Women in film

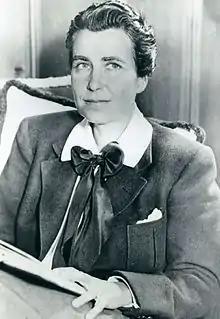
The first female member of the Directors Guild of America and a pioneering director, honored by the Dorothy Arzner Directors Award.

The Geena Davis Institute on Gender in Media is an organisation that has been lobbying the industry for years to expand the roles of women in film. The organization itself says they have the research spanning over 28+ years, on "gender prevalence in family entertainment." Some of their "key findings," from over the years include; "Gender Bias in Advertising," "Female Characters in Film and TV Motivate Women to Be More Ambitious, More Successful, and Courageous," "Representations of Women in STEM Characters in Media," and so much more.